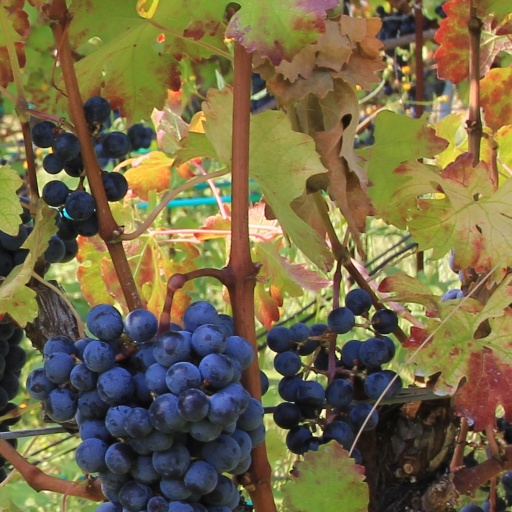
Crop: grape